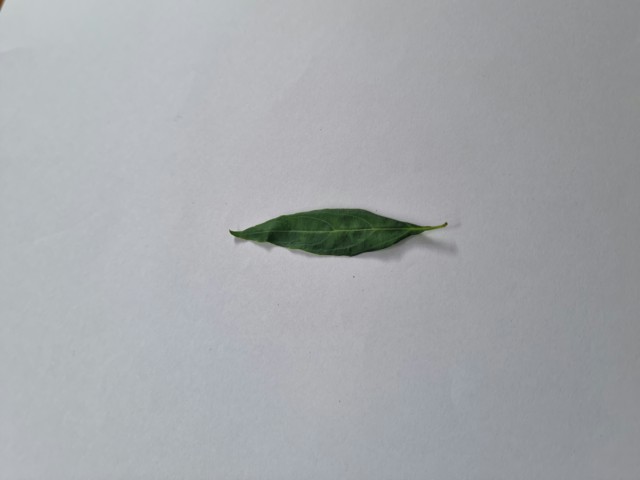
Plant: kalomegh